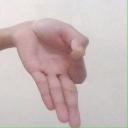
अक्षर: ज्ञ